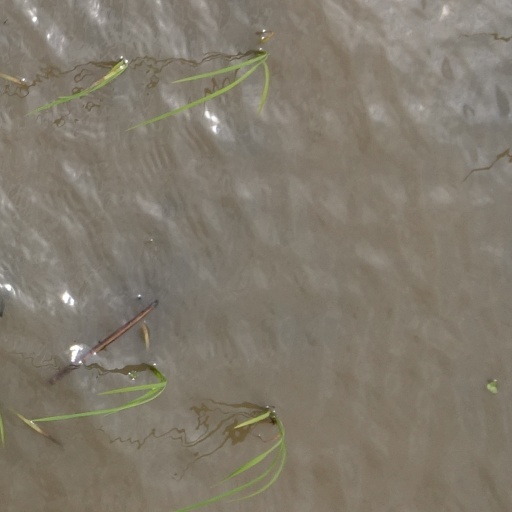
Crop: rice